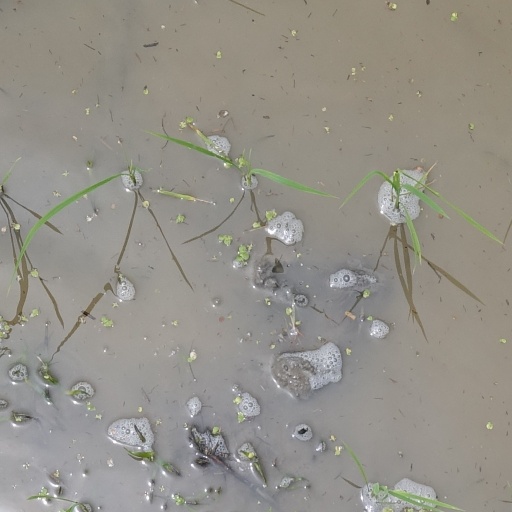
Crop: rice